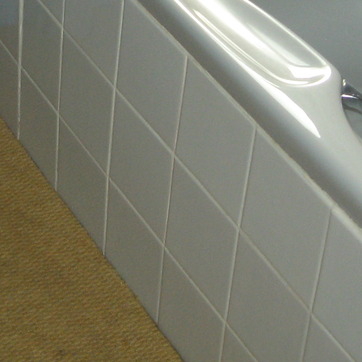
Material: tile